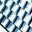
Label: keyboard